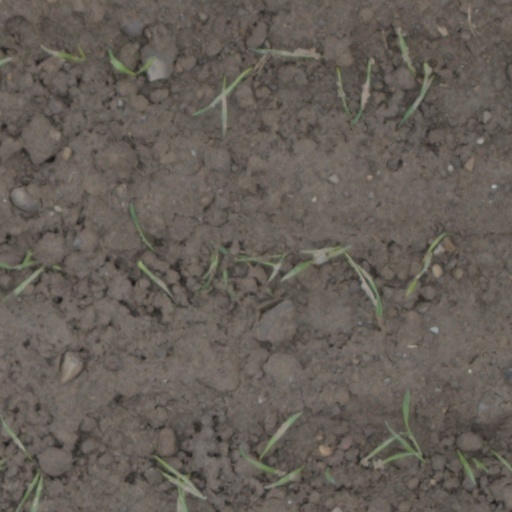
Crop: wheat